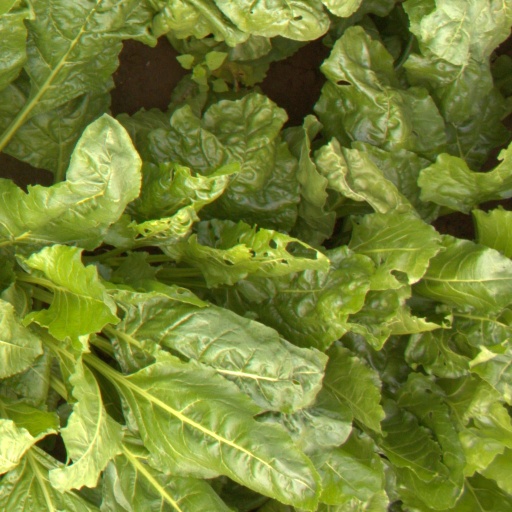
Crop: sugar beet